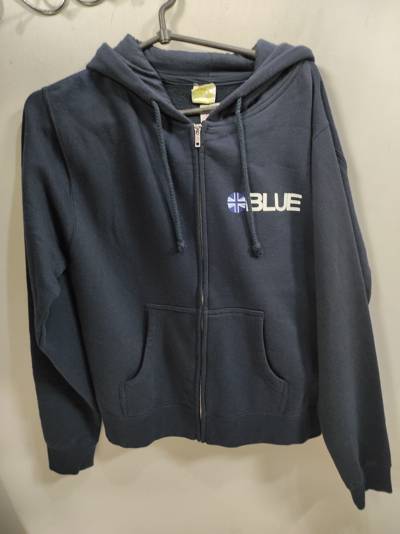
Waste category: clothes